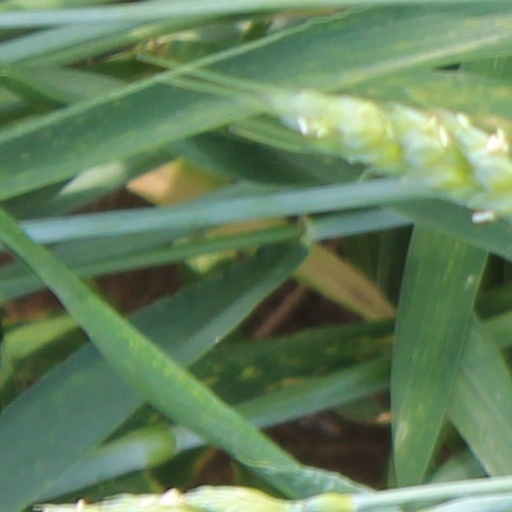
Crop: wheat